Glass onion

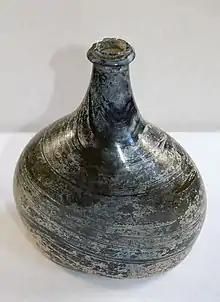
A 1700s glass onion bottle

Glass onions or onion bottles, were a shape of bottle developed and used during the 17th and 18th centuries. With new techniques of glass-making, the bottles marked a move away from ceramic pottery.